Anniversary of the Chinese Communist Party

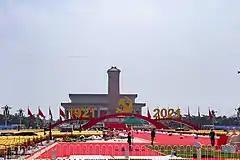
The scenery of decorations at Tiananmen Square on 30 June 2021

The anniversary of the founding of the Chinese Communist Party, also known as the Party Founding Day, or the July 1 founding day, is a commemorative day established to commemorate the 1921 founding of the Chinese Communist Party (CCP).